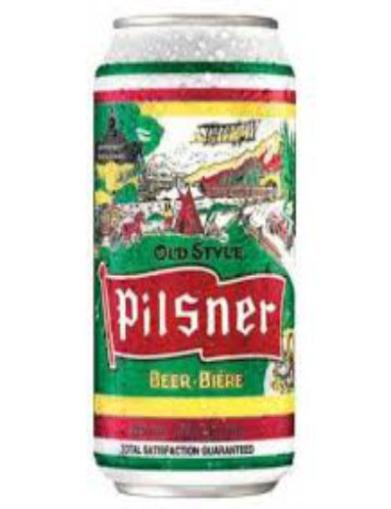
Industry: Food